Brookwood Labor College

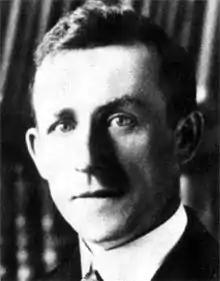
John Brophy, whose insurgent 1926 Mine Workers' presidential candidacy was actively supported by Brookwood faculty and students.

Another innovation in the Brookwood curriculum was an emphasis on manual labor. All students were expected to engage in manual labor to keep the school clean and to make repairs to buildings, equipment, vehicles, and furniture. Cooking, serving meals, farming the college's extensive vegetable gardens, chopping wood for fuel, and assisting with the food and work animals on the campus were also expected. Faculty and even guests were expected to participate in manual labor as well.